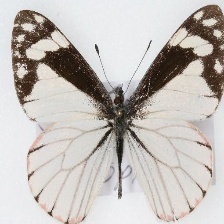
Species: PINE WHITE
Butterfly family (ImageNet category): cabbage_butterfly